African immigration to Israel

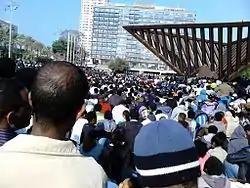
African migrants demonstrating in Tel Aviv

African immigration to Israel is the international movement to Israel from Africa of people who are not natives or do not possess Israeli citizenship in order to settle or reside there. This phenomenon began in the second half of the 2000s, when a large number of people from Africa entered Israel, mainly through the then-lightly fenced border between Israel and Egypt in the Sinai Peninsula. According to the data of the Israeli Interior Ministry, 26,635 people arrived illegally in this way by July 2010, and over 55,000 by January 2012. In an attempt to curb the influx, Israel constructed the Egypt–Israel barrier. Since its completion in December 2013, the barrier has almost completely stopped the immigration of Africans into Israel across the Sinai border.